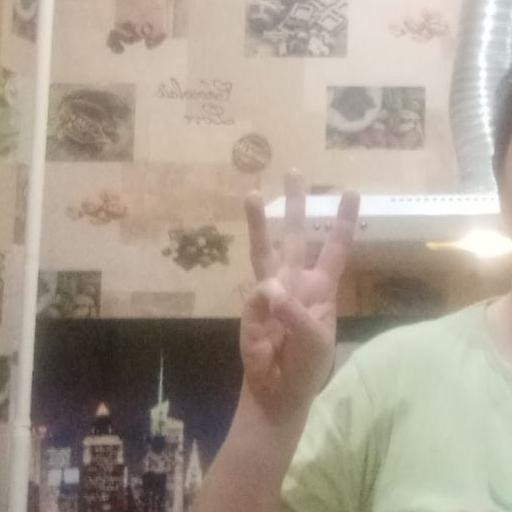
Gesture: three